Great Portland Street

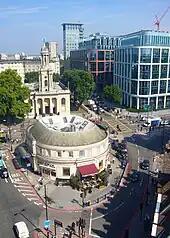
Great Portland Street tube station

The street is served at the northern end by Great Portland Street station and at the southern end by Oxford Circus station.